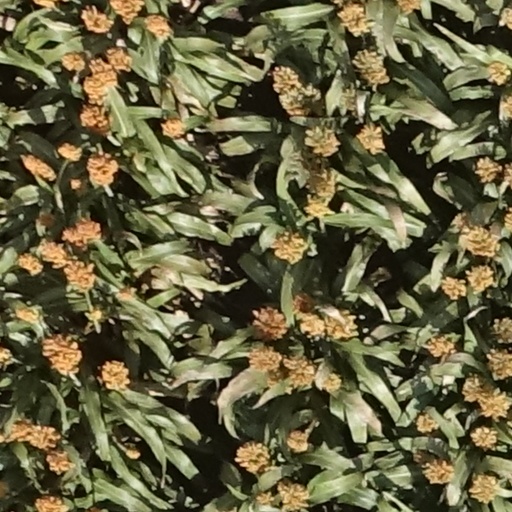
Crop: sorghum